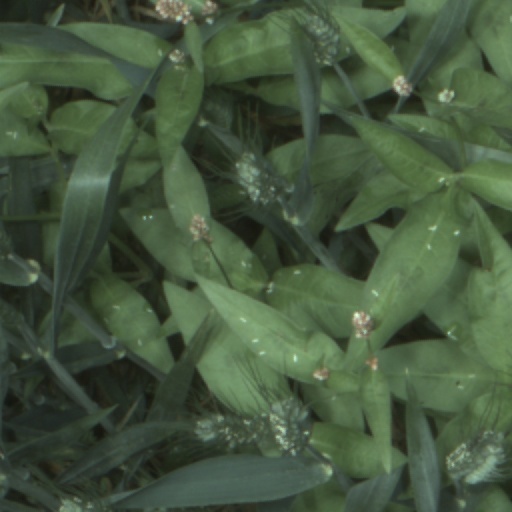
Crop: wheat